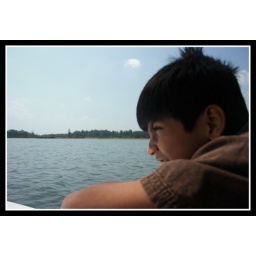
This boy was with us in the same boat which took us through the back waters to the great ocean.....PONDICHERY